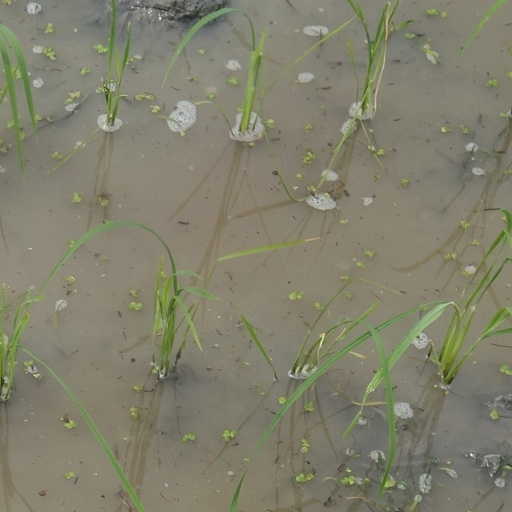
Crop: rice